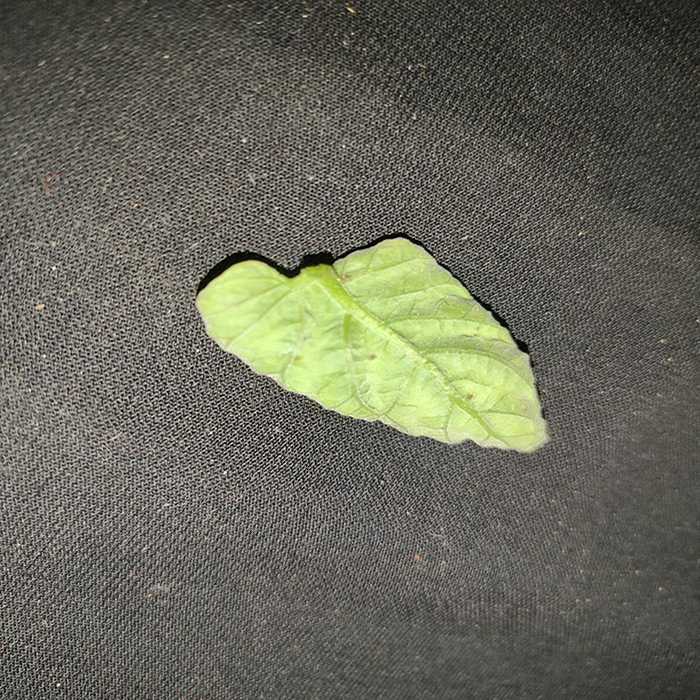
Plant: Tomato
Label: Tomato leaf curl virus